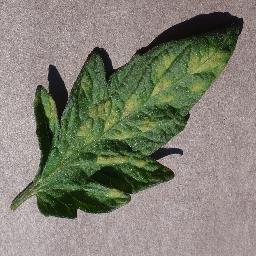
Label: Tomato___Leaf_Mold